History of Christianity in Romania

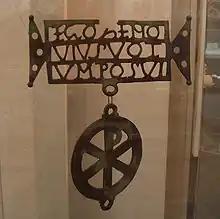
The Biertan Donarium with the Latin writing: "I, Zenovius, brought this offering" (4th century)

Most Christian objects from the 4th to 6th centuries found in the former province of Dacia Traiana were imported from the Roman Empire. The idea that public edifices were transformed into Christian cult sites at Slăveni and Porolissum has not been unanimously accepted by archaeologists. One of the first Christian objects found in Transylvania was a pierced bronze inscription discovered at Biertan. A few 4th century graves in the Sântana de Mureș–Chernyakhov necropolises was arranged in a Christian orientation. Clay lamps bearing depictions of crosses from the 5th and 6th centuries were also found here.